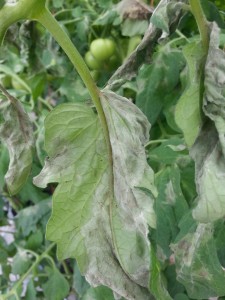
Labels: Tomato leaf late blight